Minnerede

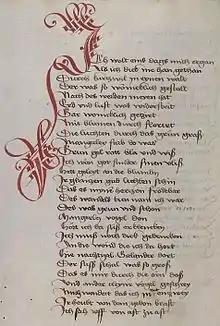
Beginning of the Minnerede The Monastery of Minne in the Codex pal. German 313.

The Minnerede is a form of late medieval rhyming speech. In contrast to the shorter Minnelieder in canzonal form, it was not sung but spoken. Most of the texts have only a few hundred verses, the Minnereden, which is assigned to around 600 texts in German studies, but also extensive texts (so-called large forms) such as 'Die Minneburg', 'Die Minnelehre' by , 'The Hunt' by Hadamar von Laber and 'Mörin' by counted. The rhyming couplet verse is predominant, but there are also some strophic minnereden. Many Minnereden are reflections on courtly love (German: Minne) held in first-person form or narratives of allegorical events and dreams, the focus of which is the unfulfilled desire of the Minnenden.